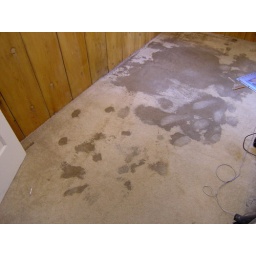
I returned to find water soaking through my carpet in my apartment bedroom